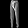
Label: Trouser